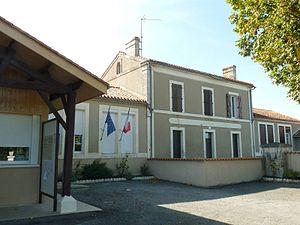
mairie de Bellon (16), France
Bellon est une commune du Sud-Ouest de la France, située dans le département de la Charente.